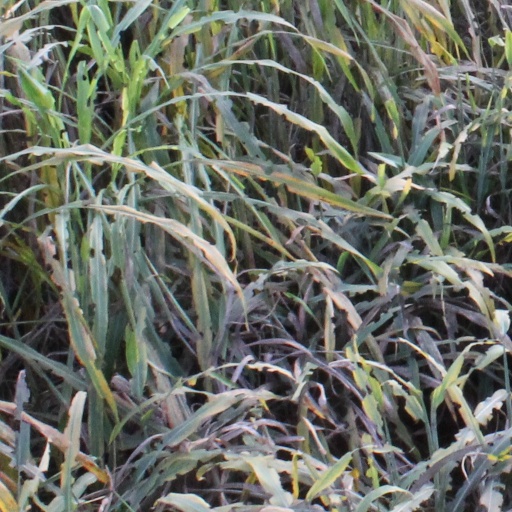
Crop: sorghum